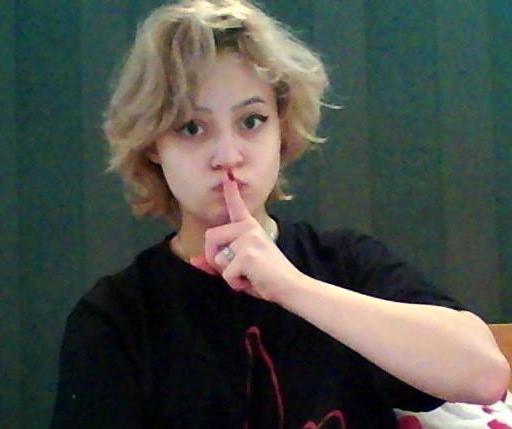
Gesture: mute